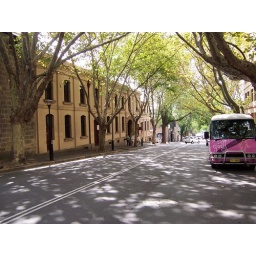
A street scene in the Rocks, the suburb at the base of the south side of the Harbour Bridge.